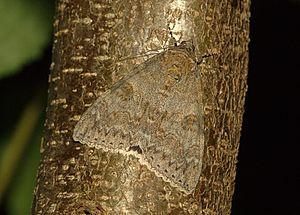
Catocala nupta, la Mariée, la Lichénée mariée, Lichénée du saule ou Lichénée rouge est une espèce de lépidoptères de la famille des Noctuidae.